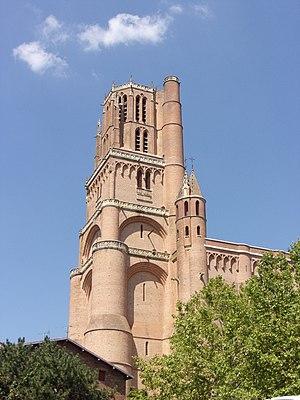
La cathédrale Sainte-Cécile d'Albi est le siège de l'archidiocèse d'Albi, dans le département du Tarn en France. Elle est construite sur un piton rocheux qui domine le Tarn. Deux siècles auront été nécessaires pour son édification, de 1282 à 1480.